Lexington-class battlecruiser

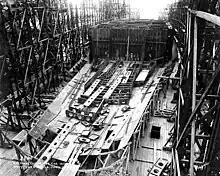
"Constitution" under construction in Philadelphia in July 1921, seven months before work was suspended pending the outcome of the Washington Naval Conference

The "Lexington"-class ships had an overall length of , a beam of , and a draft of . They displaced at normal load and at deep load. Because the demand for extreme speed necessitated a long hull with maximum freeboard, the forecastle was extended down 75 percent of the total length of the hull. For this class, Rear Admiral David W. Taylor, who served as Chief Constructor for the Bureau of Construction and Repair, used a relatively new kind of bow called the bulbous bow or Taylor bow. The result of a series of towing tests begun in 1910, this bow reduced water resistance by an average of six percent, supported the forecastle and reduced bending stress on the hull. At speeds of more than 25 knots, test results were highly favorable. A disadvantage was the formation of a heavy layer of water which would creep up along the outer plating of the forecastle at higher speeds. However, this tendency could be reduced to some degree by careful design of the frames. Taylor first introduced this bow, also known as a bulbous forefoot, in his design of , which entered service in 1910.